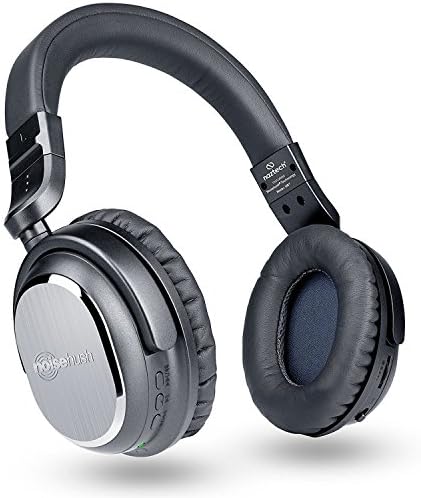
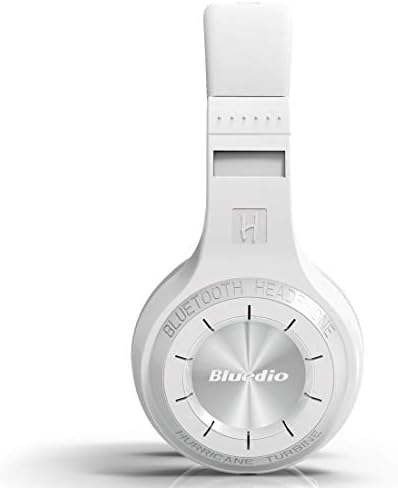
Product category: headphones
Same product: no